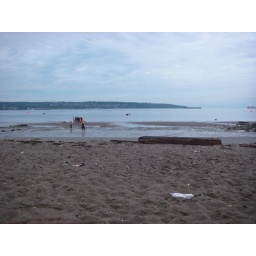
2 laps around the orange balls = 1500m.